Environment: real
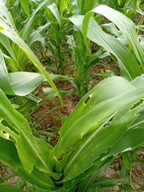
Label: fall_armyworm